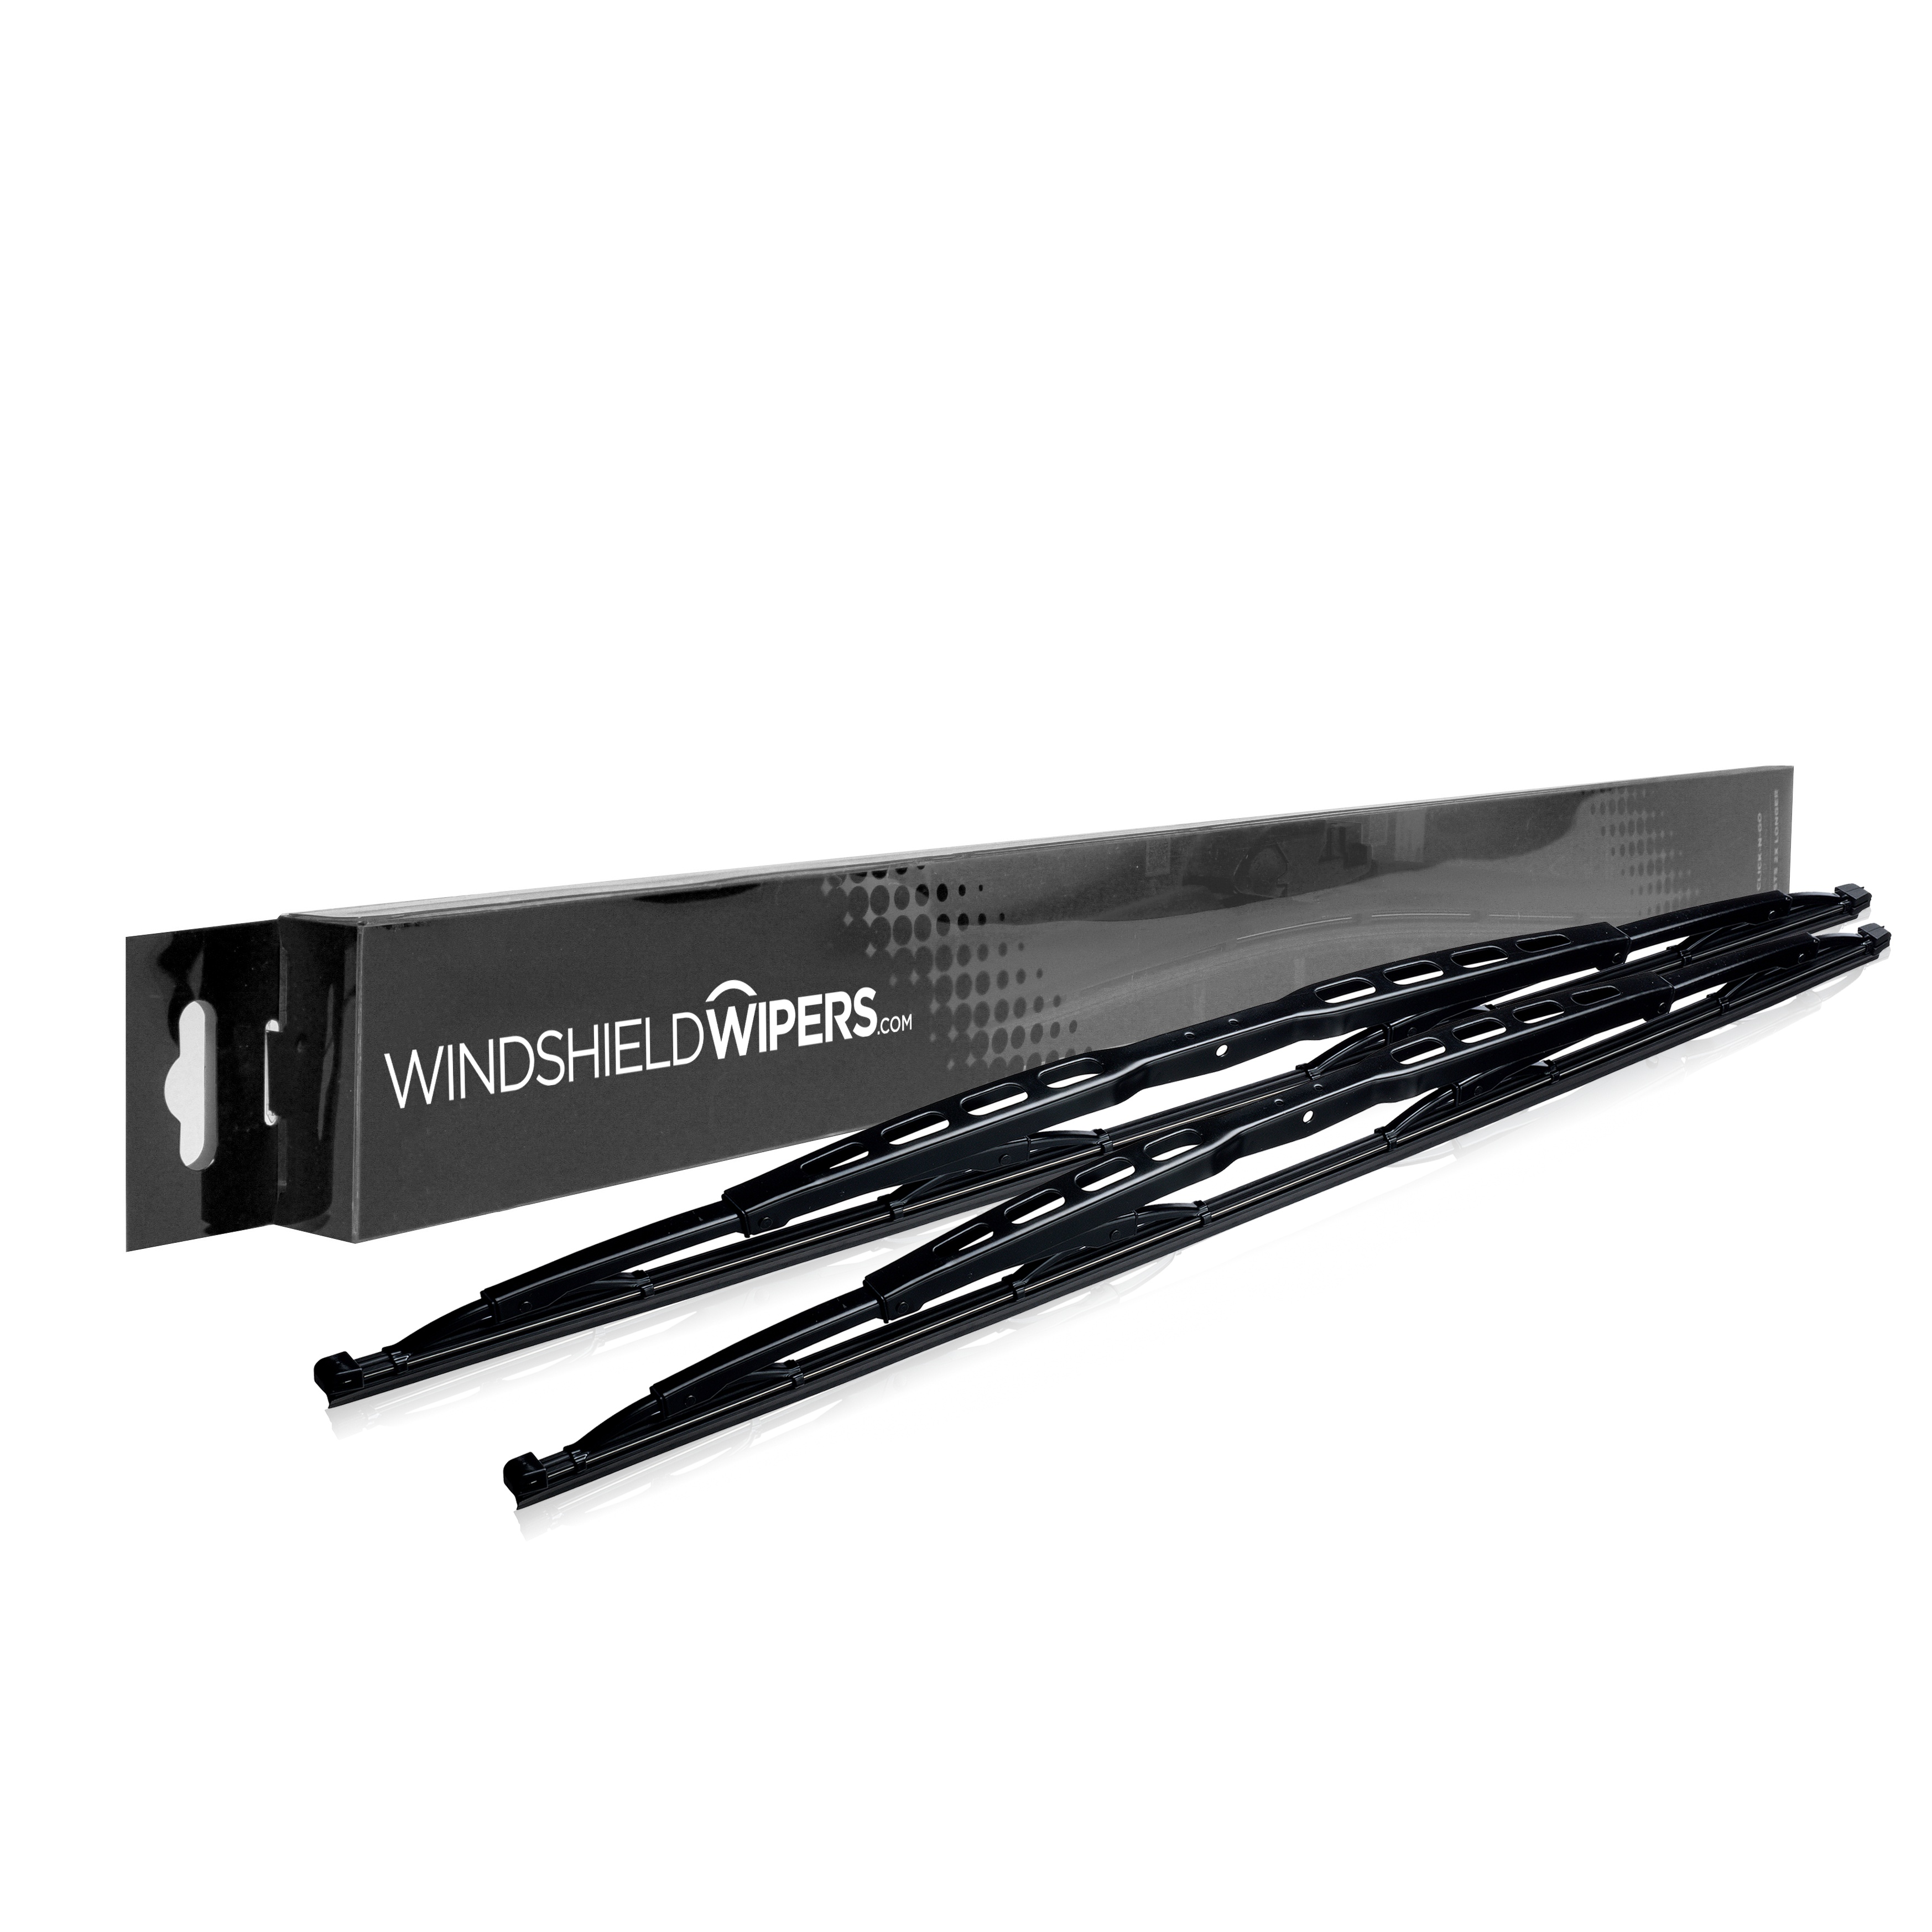
2013 Newmar Ventana Windshield Wiper Blades - 36" Driver Side 36" Passenger Side
Searching for windshield wiper blades for your 1996 Acura CL? Look no further! Guaranteed to fit, the Set includes a 24" Driver Side and 20" Passenger Side premium wipers, and any necessary connector. All of our windshield wipers are designed for the easiest installation, with highest quality material and precise construction for long lasting durability.
Brand: Newmar
Category: Vehicles & Parts > Vehicle Parts & Accessories > Motor Vehicle Parts > Motor Vehicle Window Parts & Accessories > Windshield Wiper Systems & Components > Wiper Blades